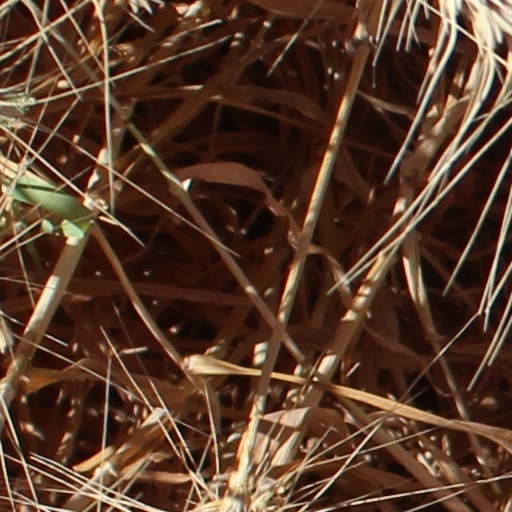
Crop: wheat